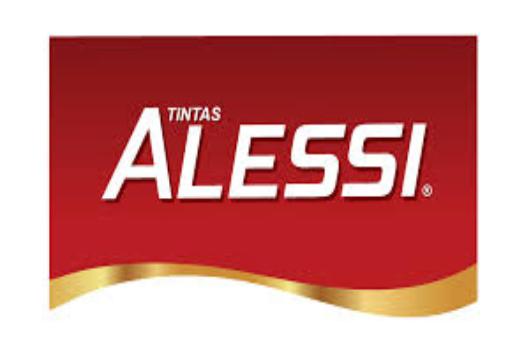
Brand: alessi
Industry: Necessities